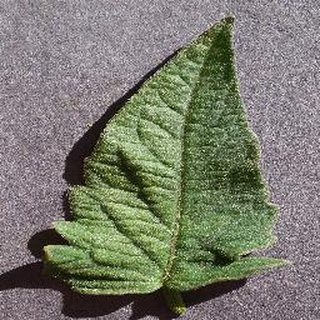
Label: healthy_tomato